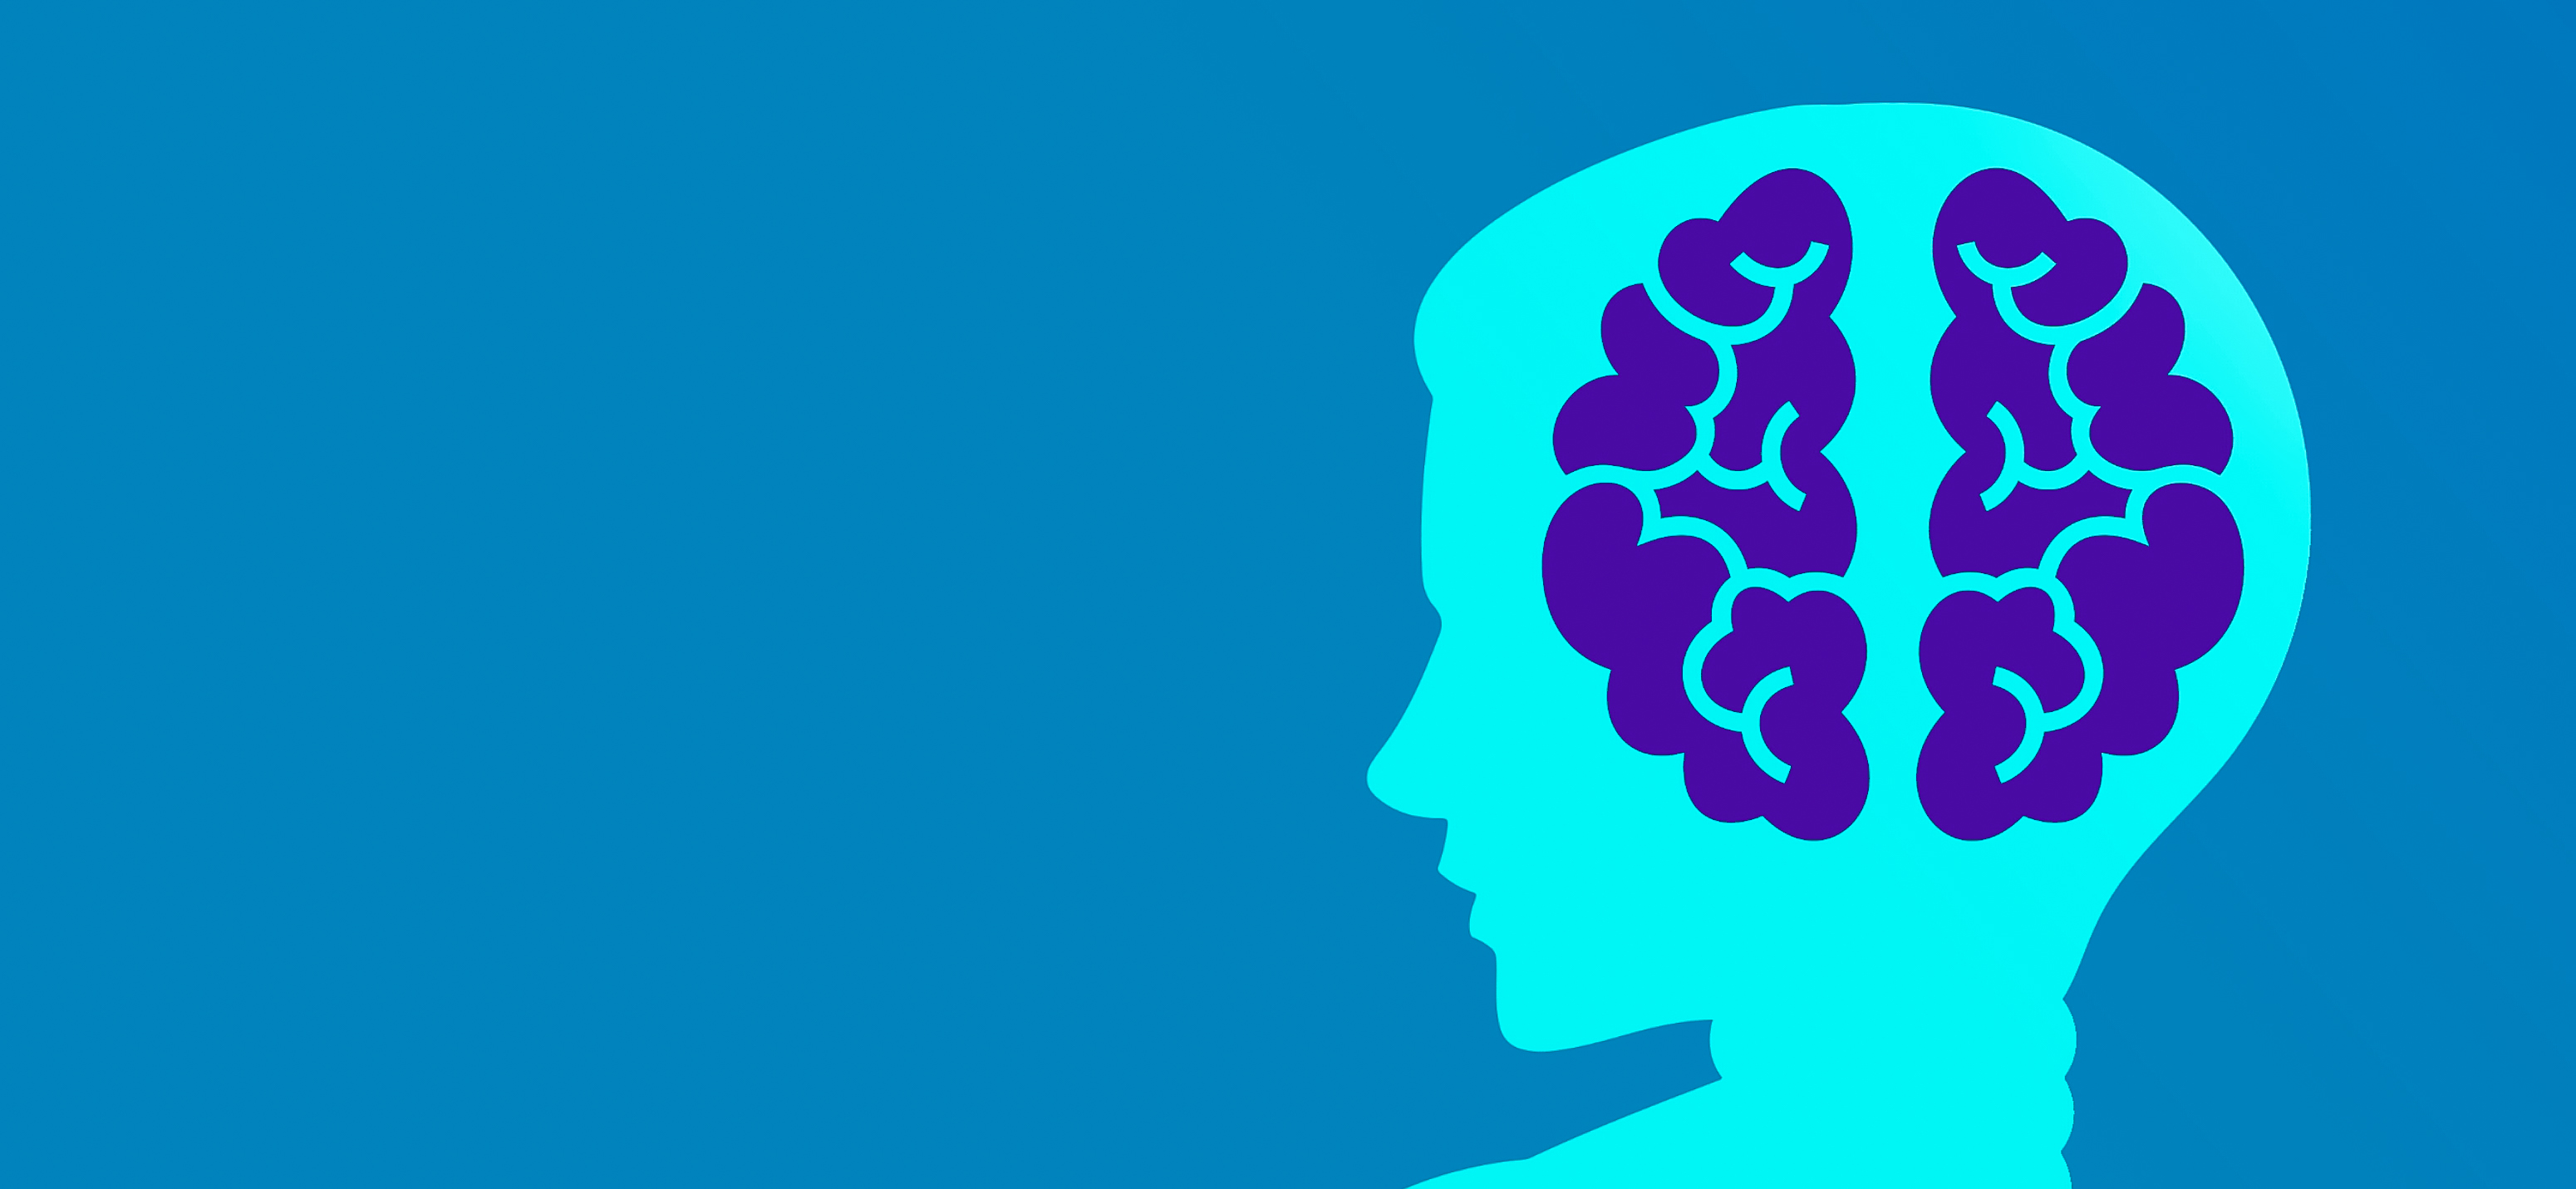
mindset, programmer, machine learning, brain, mind, think, technology, smart, intelligent, education, people, illustration, human head, creative, abstract, business concept, design, face, genius, idea, intelligence, woman, modern, person, silhouette, symbol, blue, organism, human behavior, font, sky, graphic design, graphics, computer wallpaper, electric blue